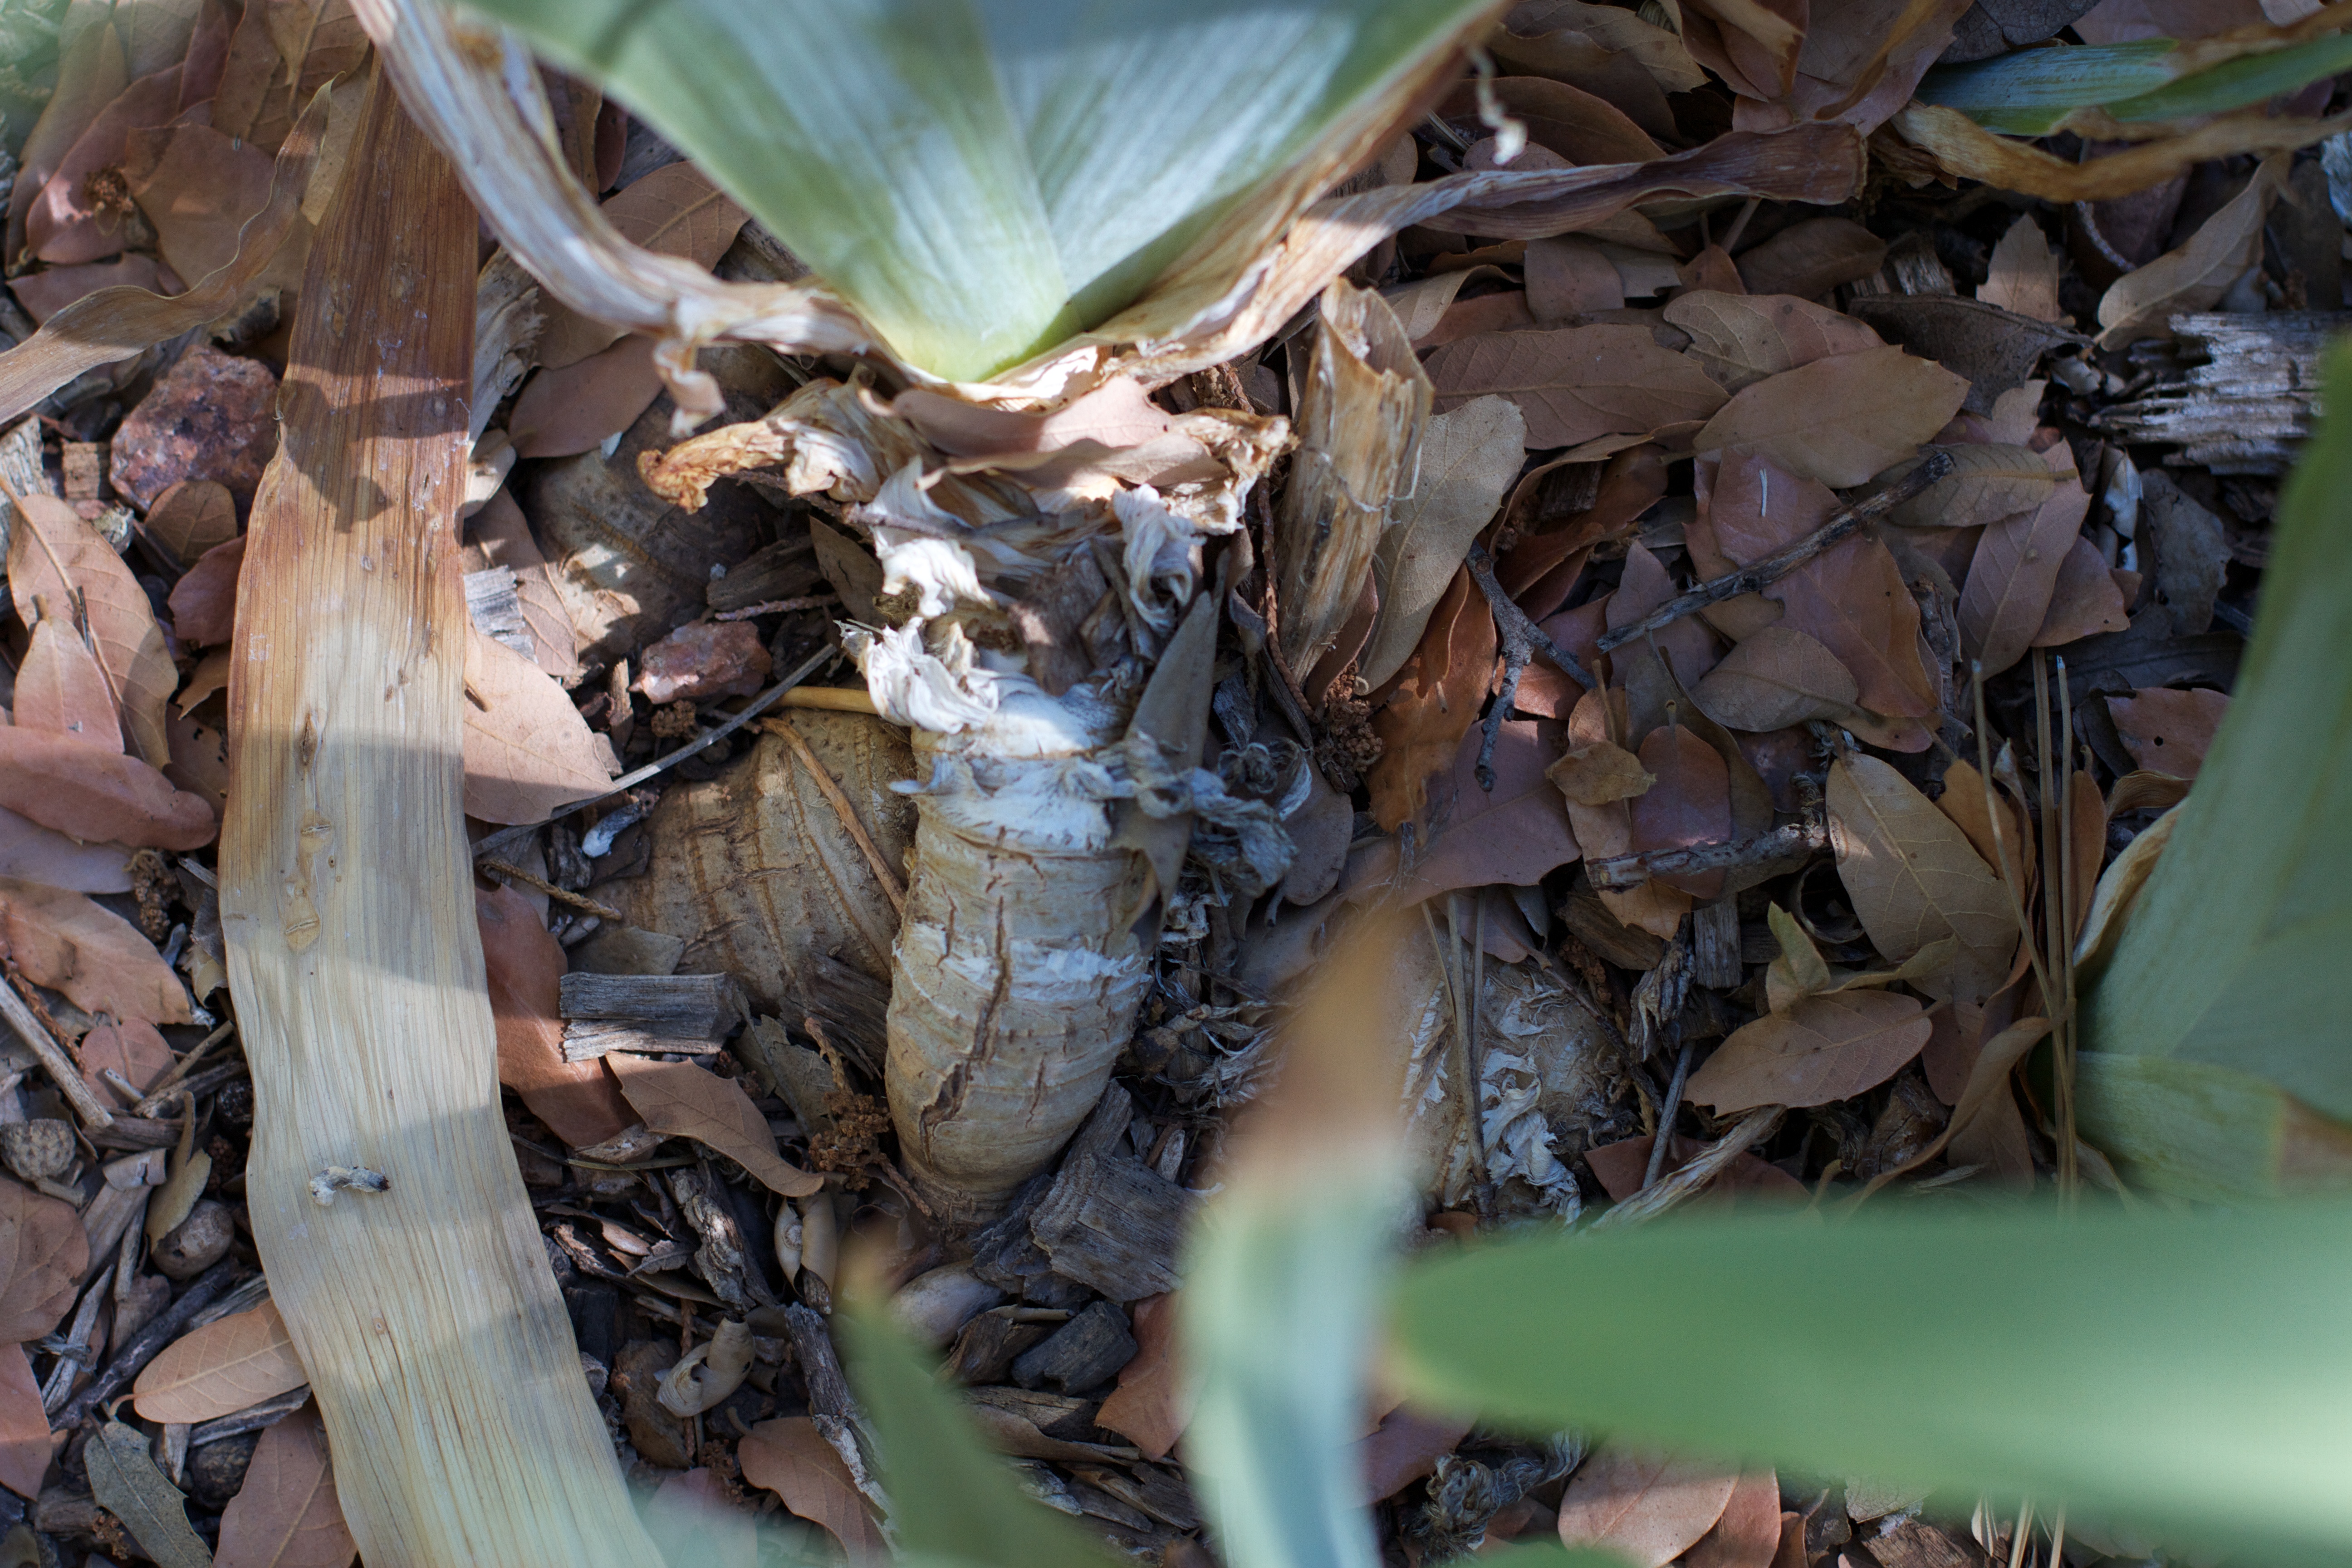
tree, nature, plant, leaf, flower, autumn, soil, botany, flora, irus, oyster mushroom